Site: saxony
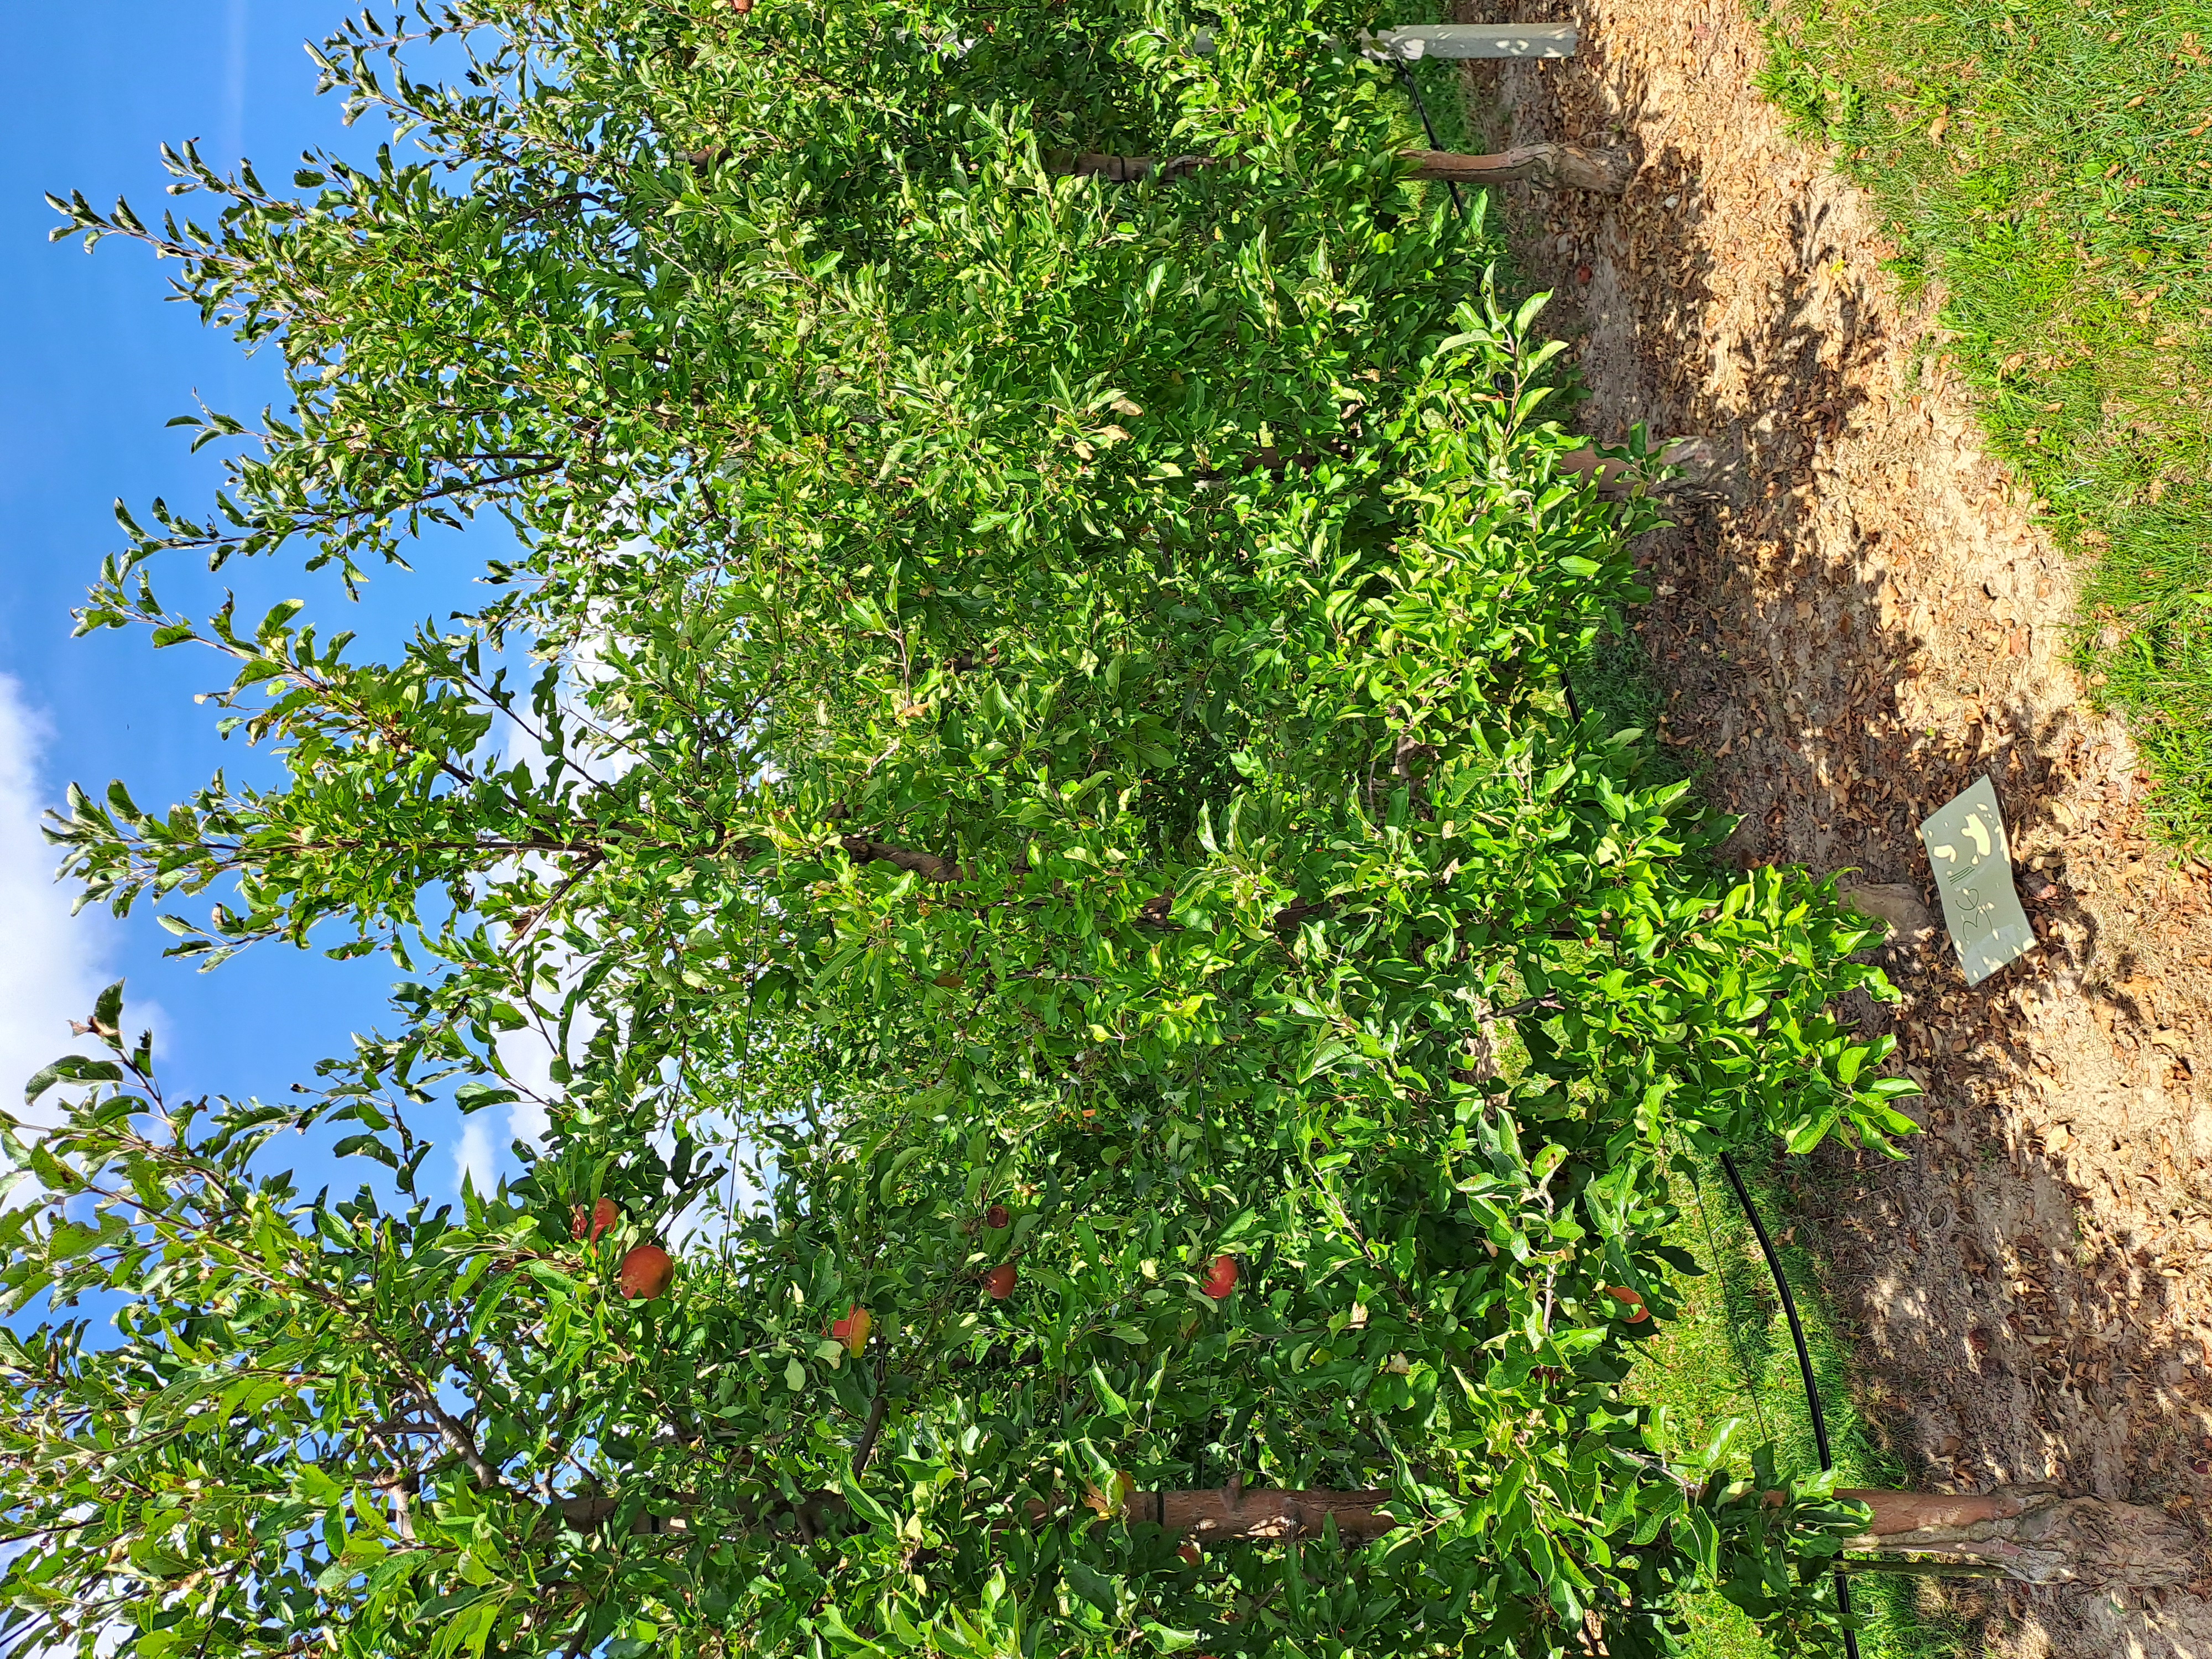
Growth stage (BBCH 85): Maturity of fruit and seed